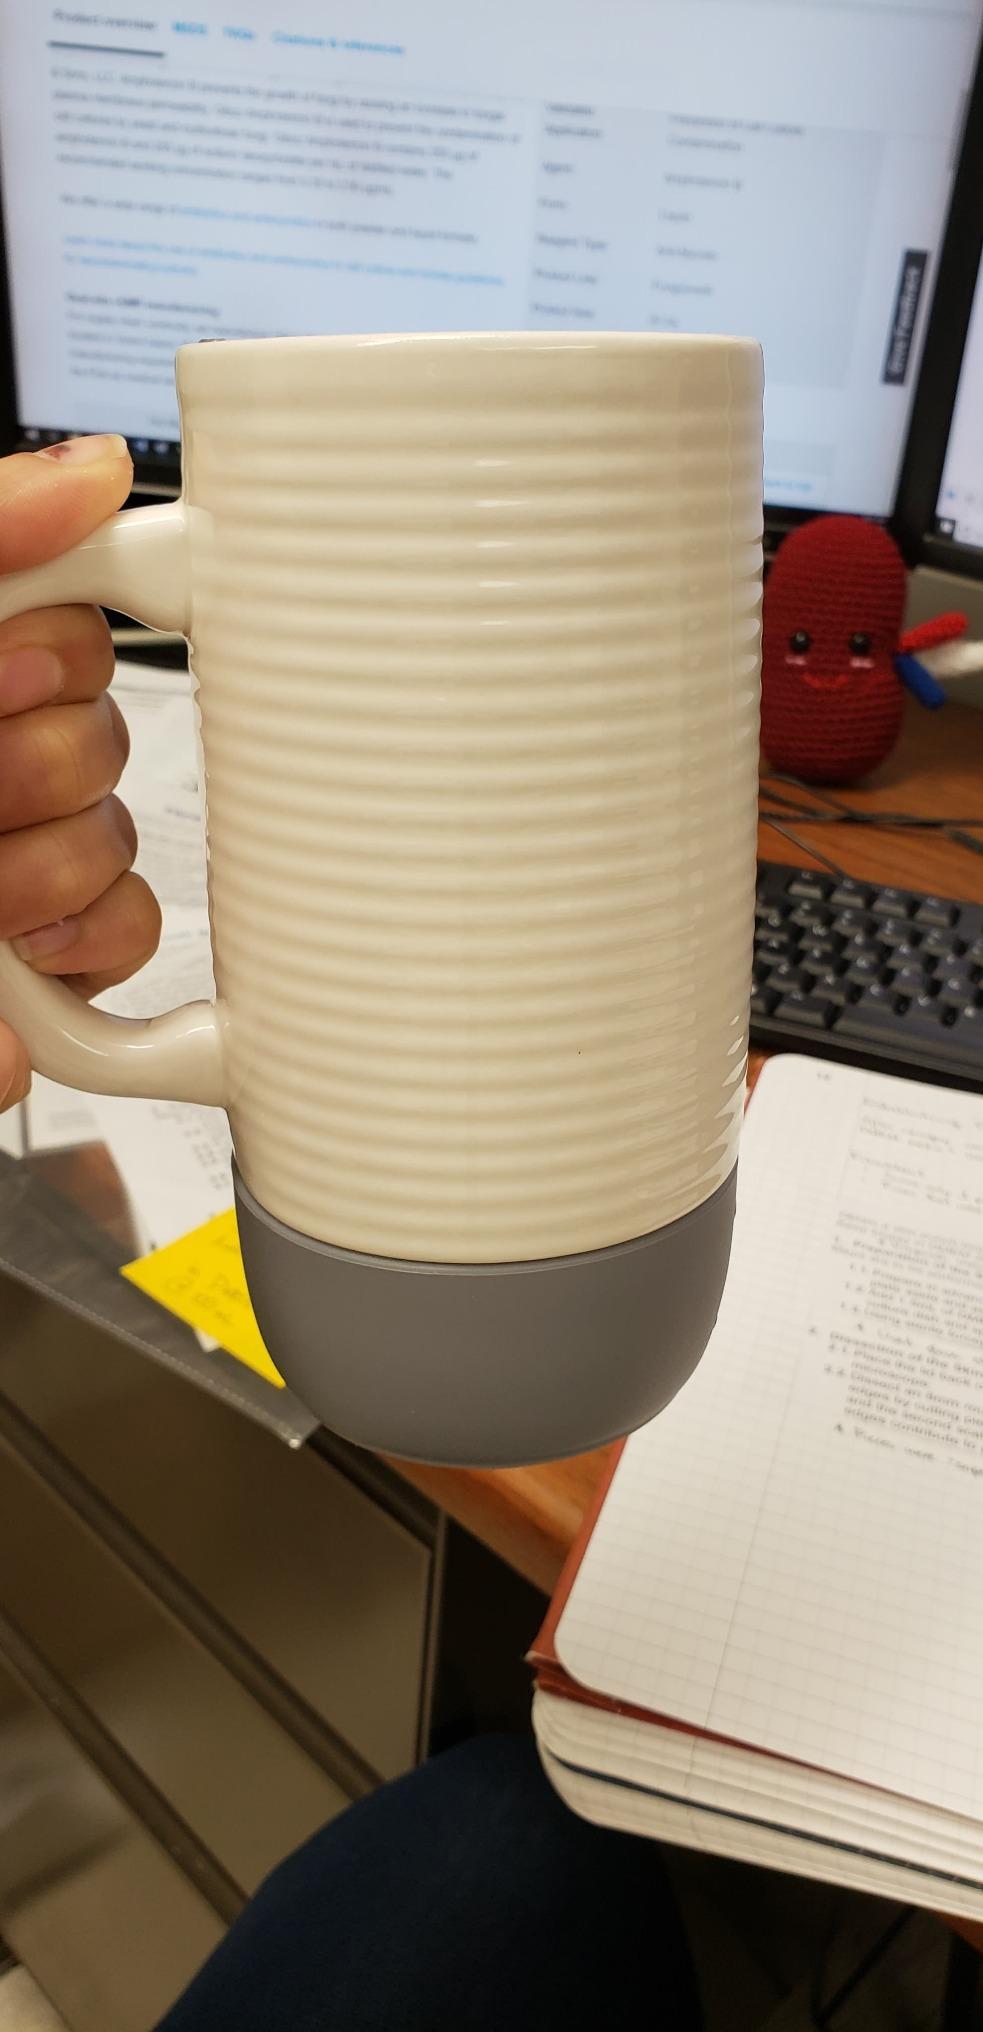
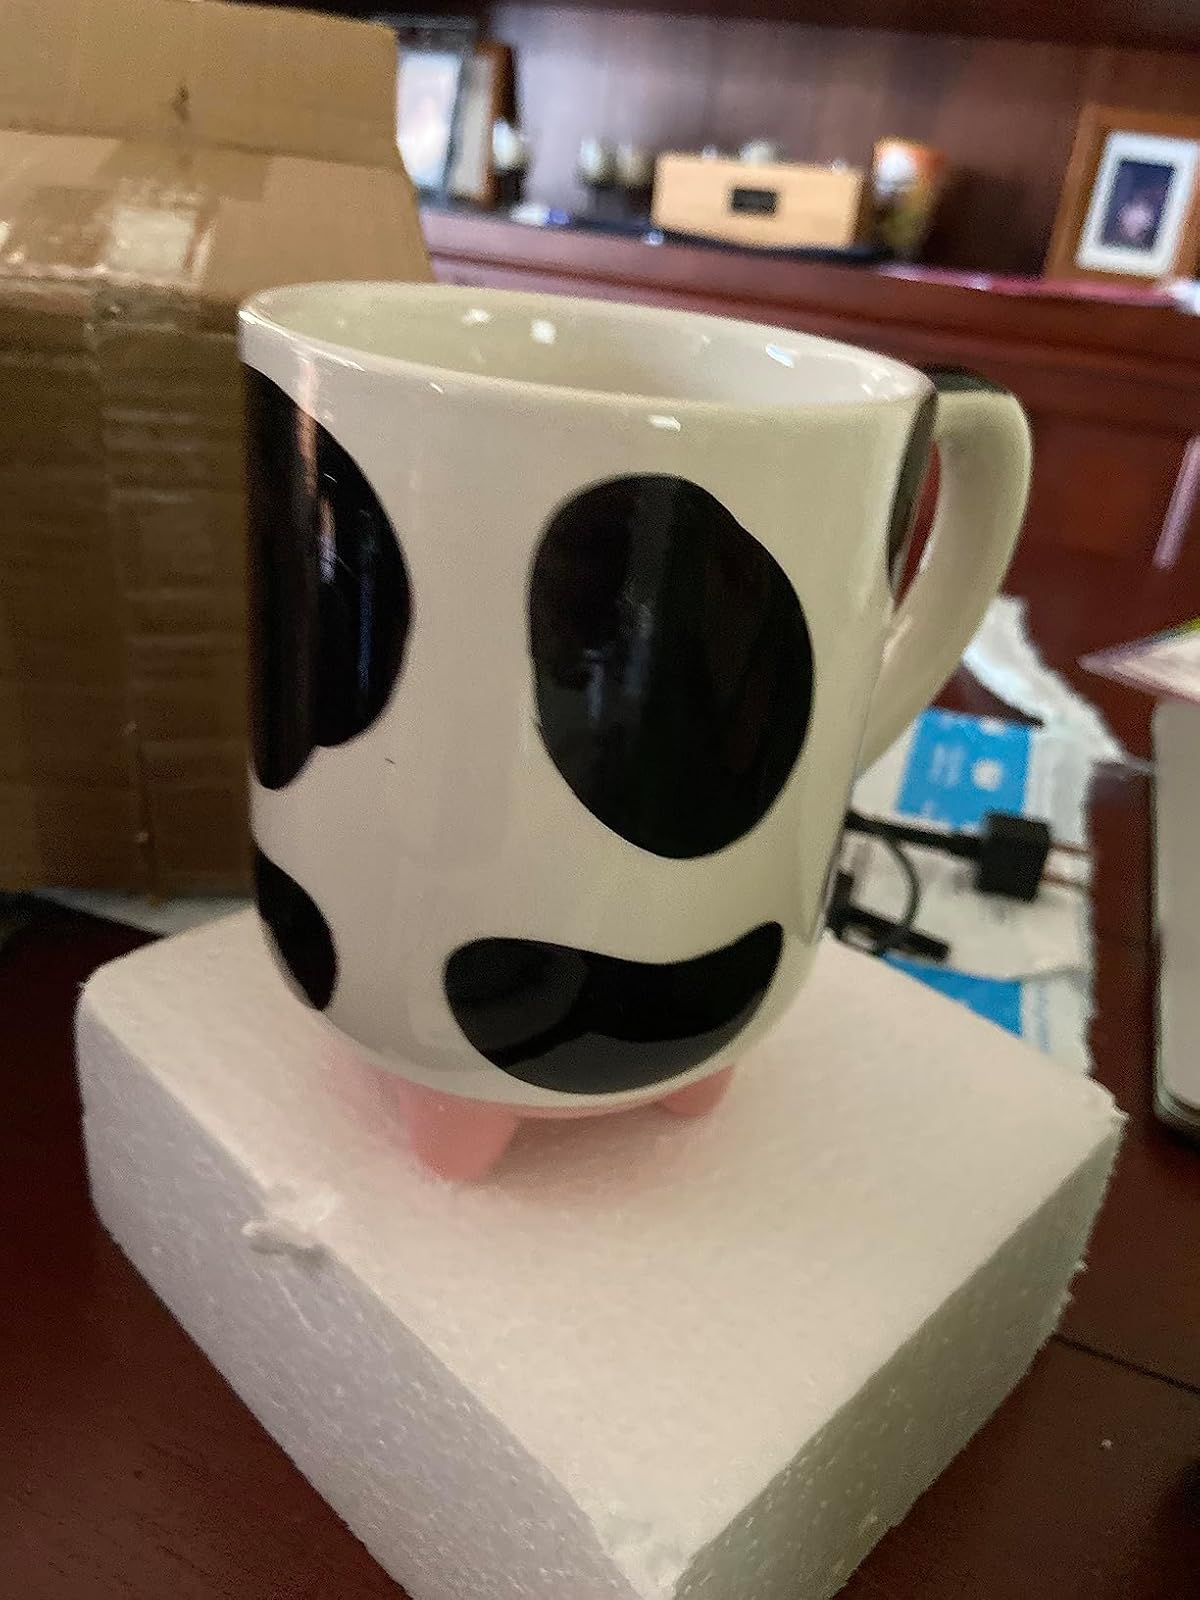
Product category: items_mug
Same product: no